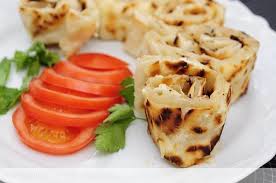
Yemek: gozleme